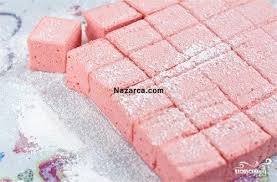
Yemek: lokum